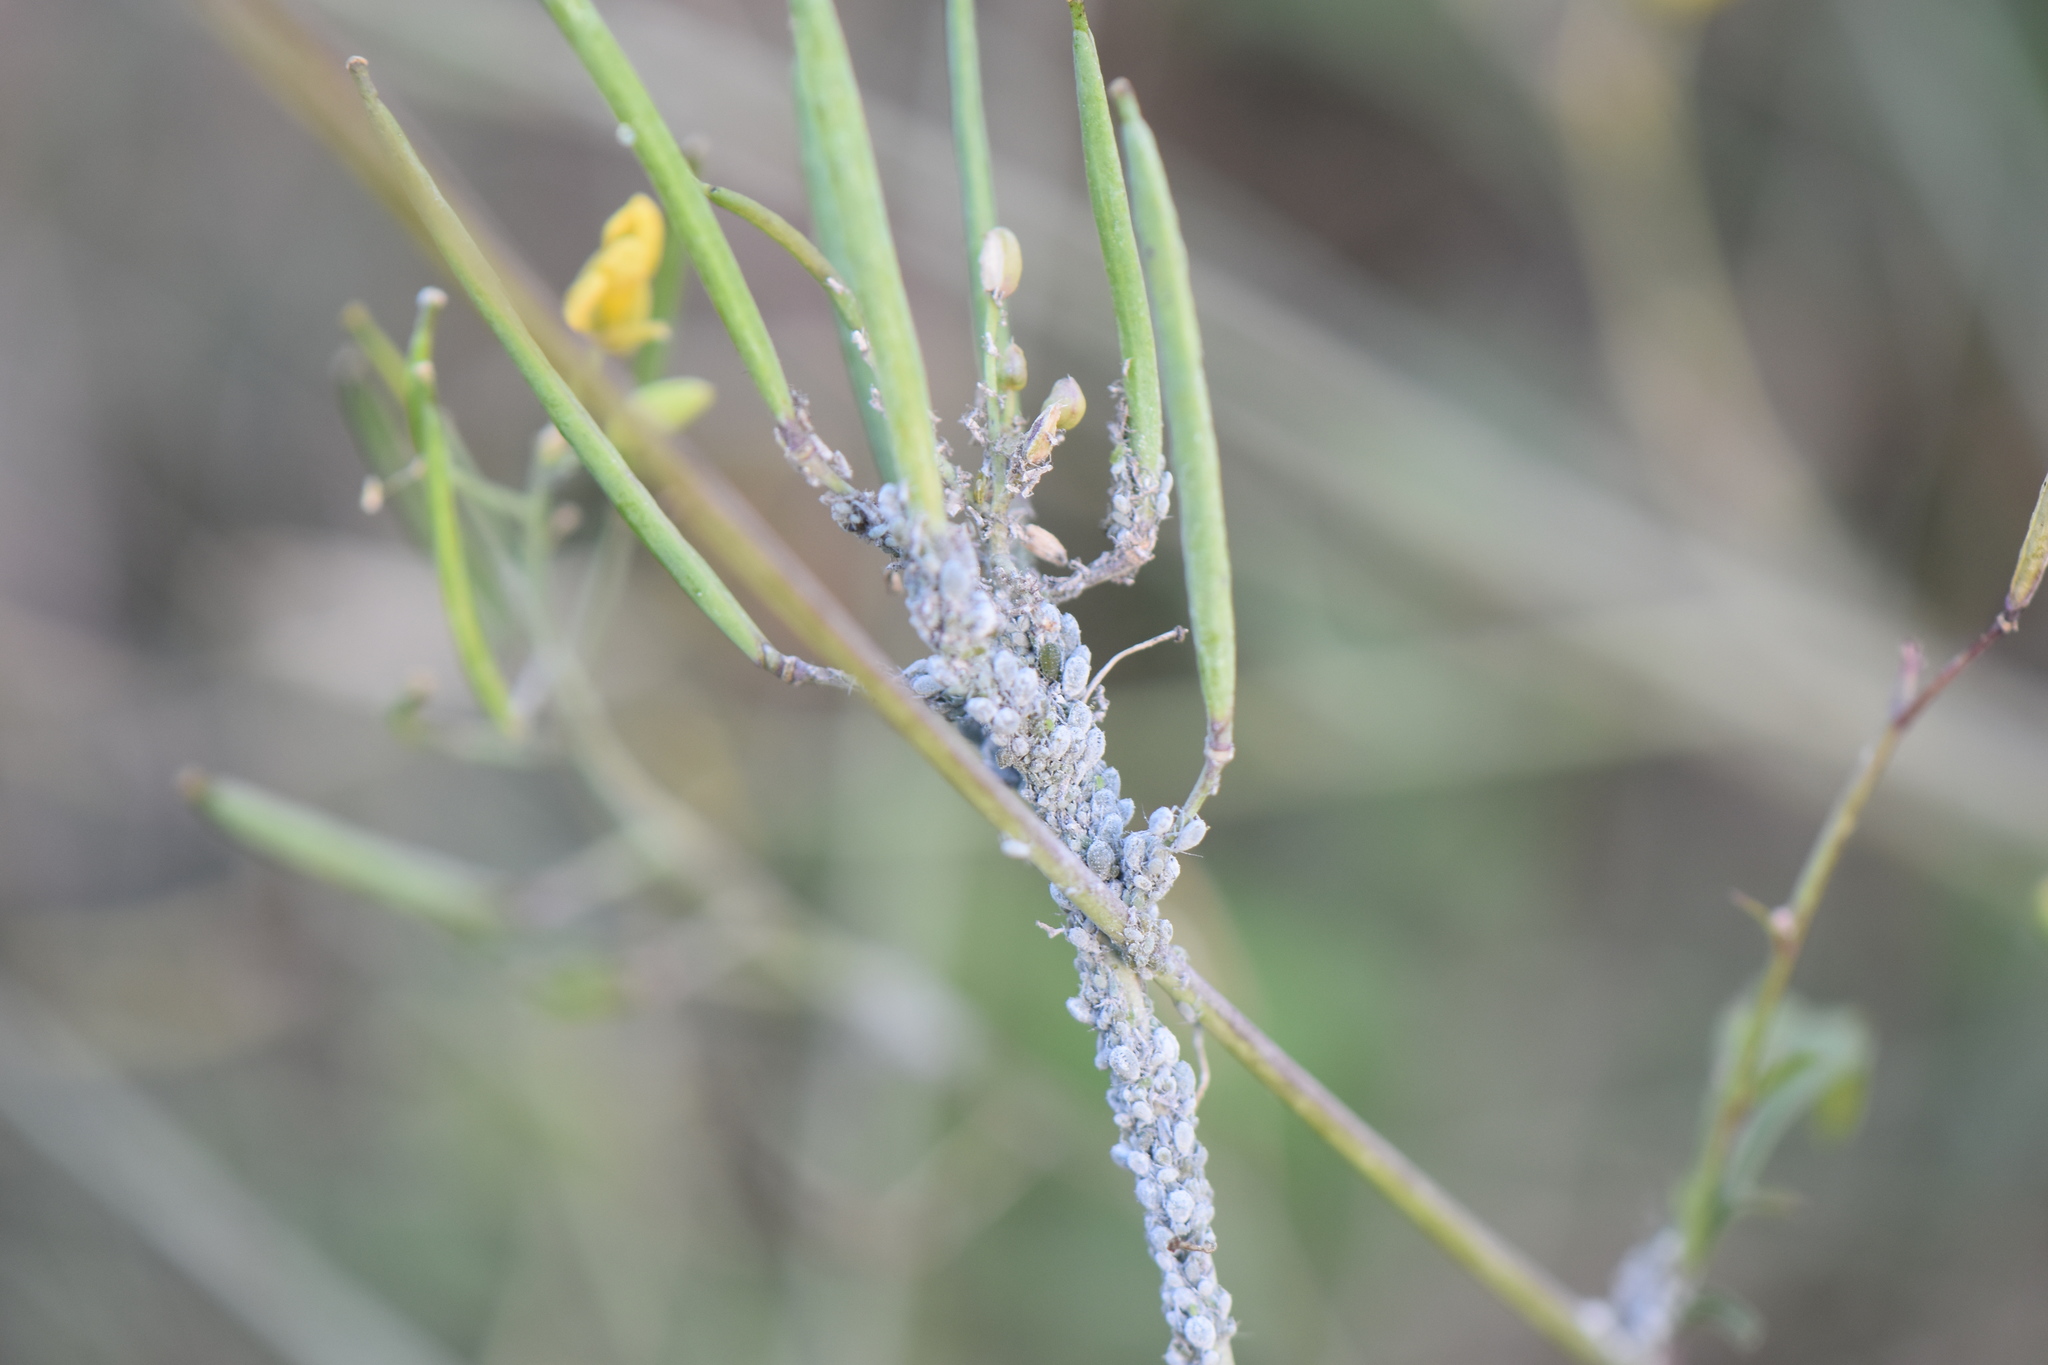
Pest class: cabbage_aphid